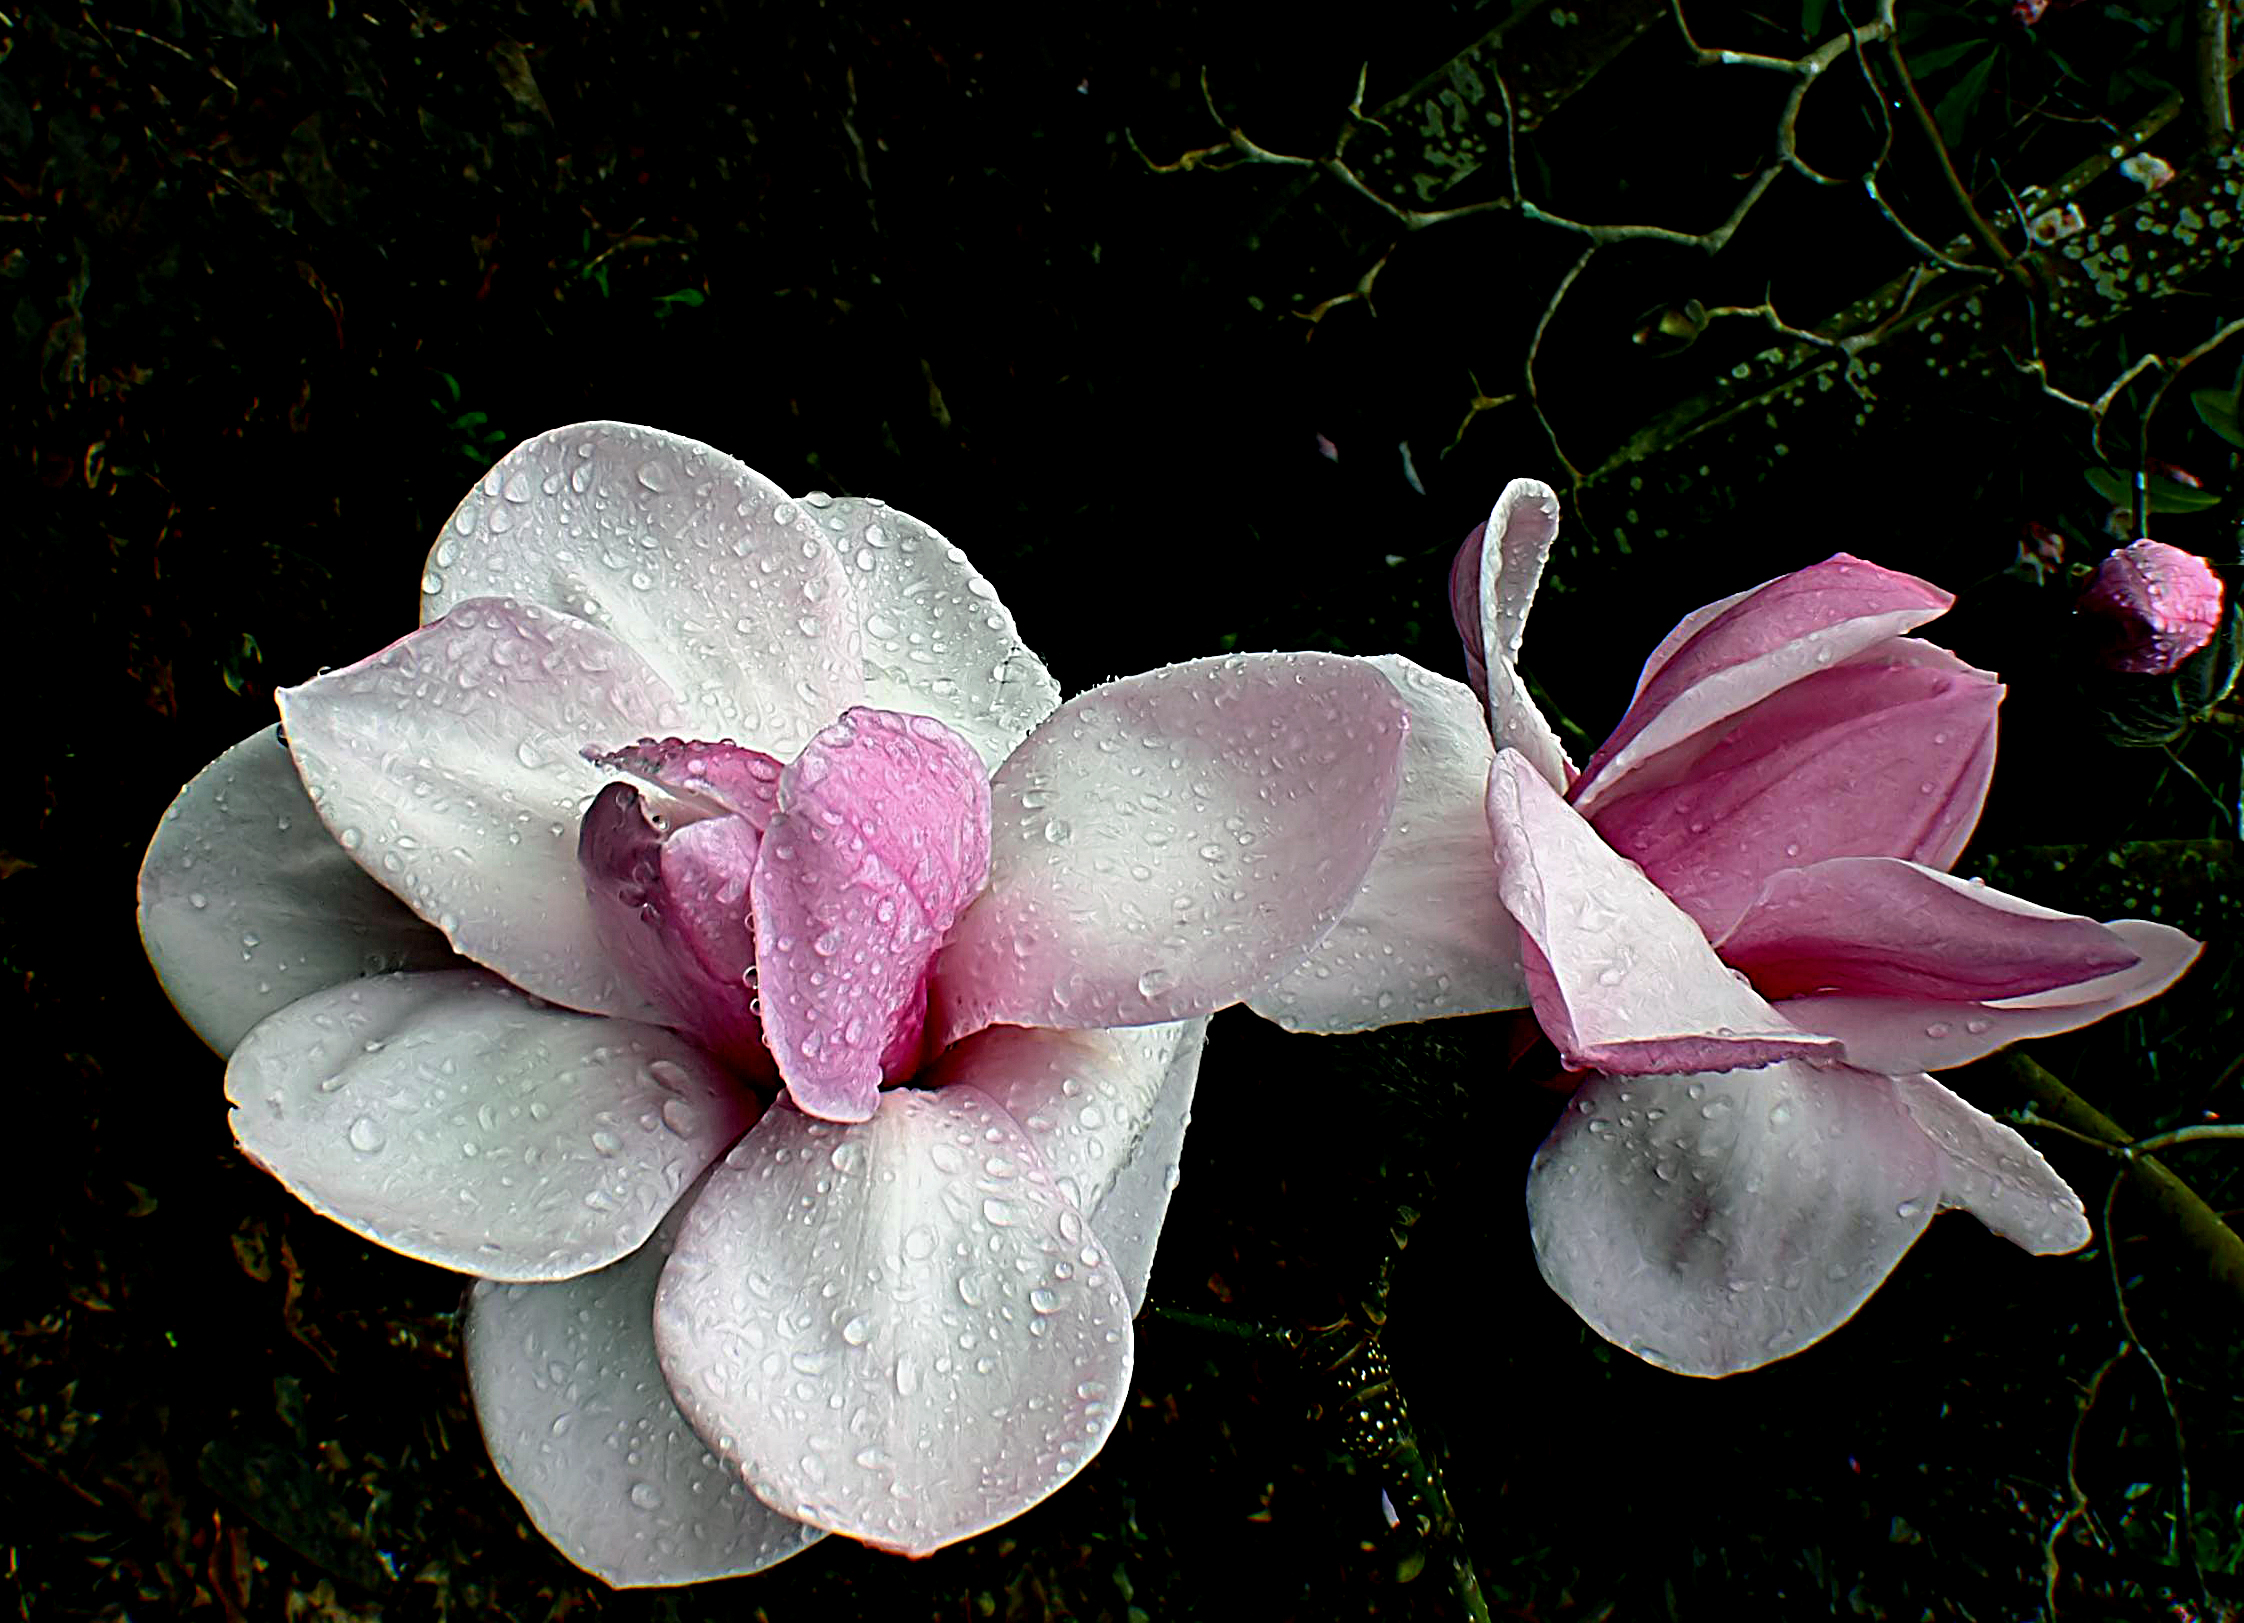
blossom, plant, leaf, flower, petal, botany, pink, flora, flowers, blooms, magnolia, macro photography, flowering plant, land plant